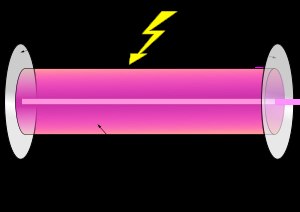
Laser
Komponenter: